Catherine of Austria, Queen of Poland

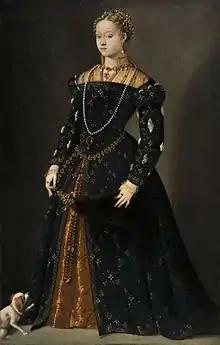
Portrait of young Catherine (Titian, between 1548 and 1549)

In May 1551, after the death of his second scandalous wife Barbara Radziwiłł, King-Grand Duke Sigismund II Augustus became a widower. Emperor Ferdinand I pursued the marriage between Catherine and Sigismund to create a pro-Habsburg group within the Polish-Lithuanian court. Particularly, he wanted to prevent Polish assistance to Sigismund's sister Isabella Jagiellon and her son John Sigismund Zápolya in the succession disputes over the Kingdom of Hungary. Both Catherine and Sigismund personally opposed the marriage. Catherine blamed Sigismund of mistreating and causing the early death of her older sister and his first wife Elizabeth of Austria. Sigismund feared that Catherine would be similarly unattractive and of frail health as Elisabeth. However, the Habsburgs threatened to create an anti-Polish alliance with the Tsardom of Russia.